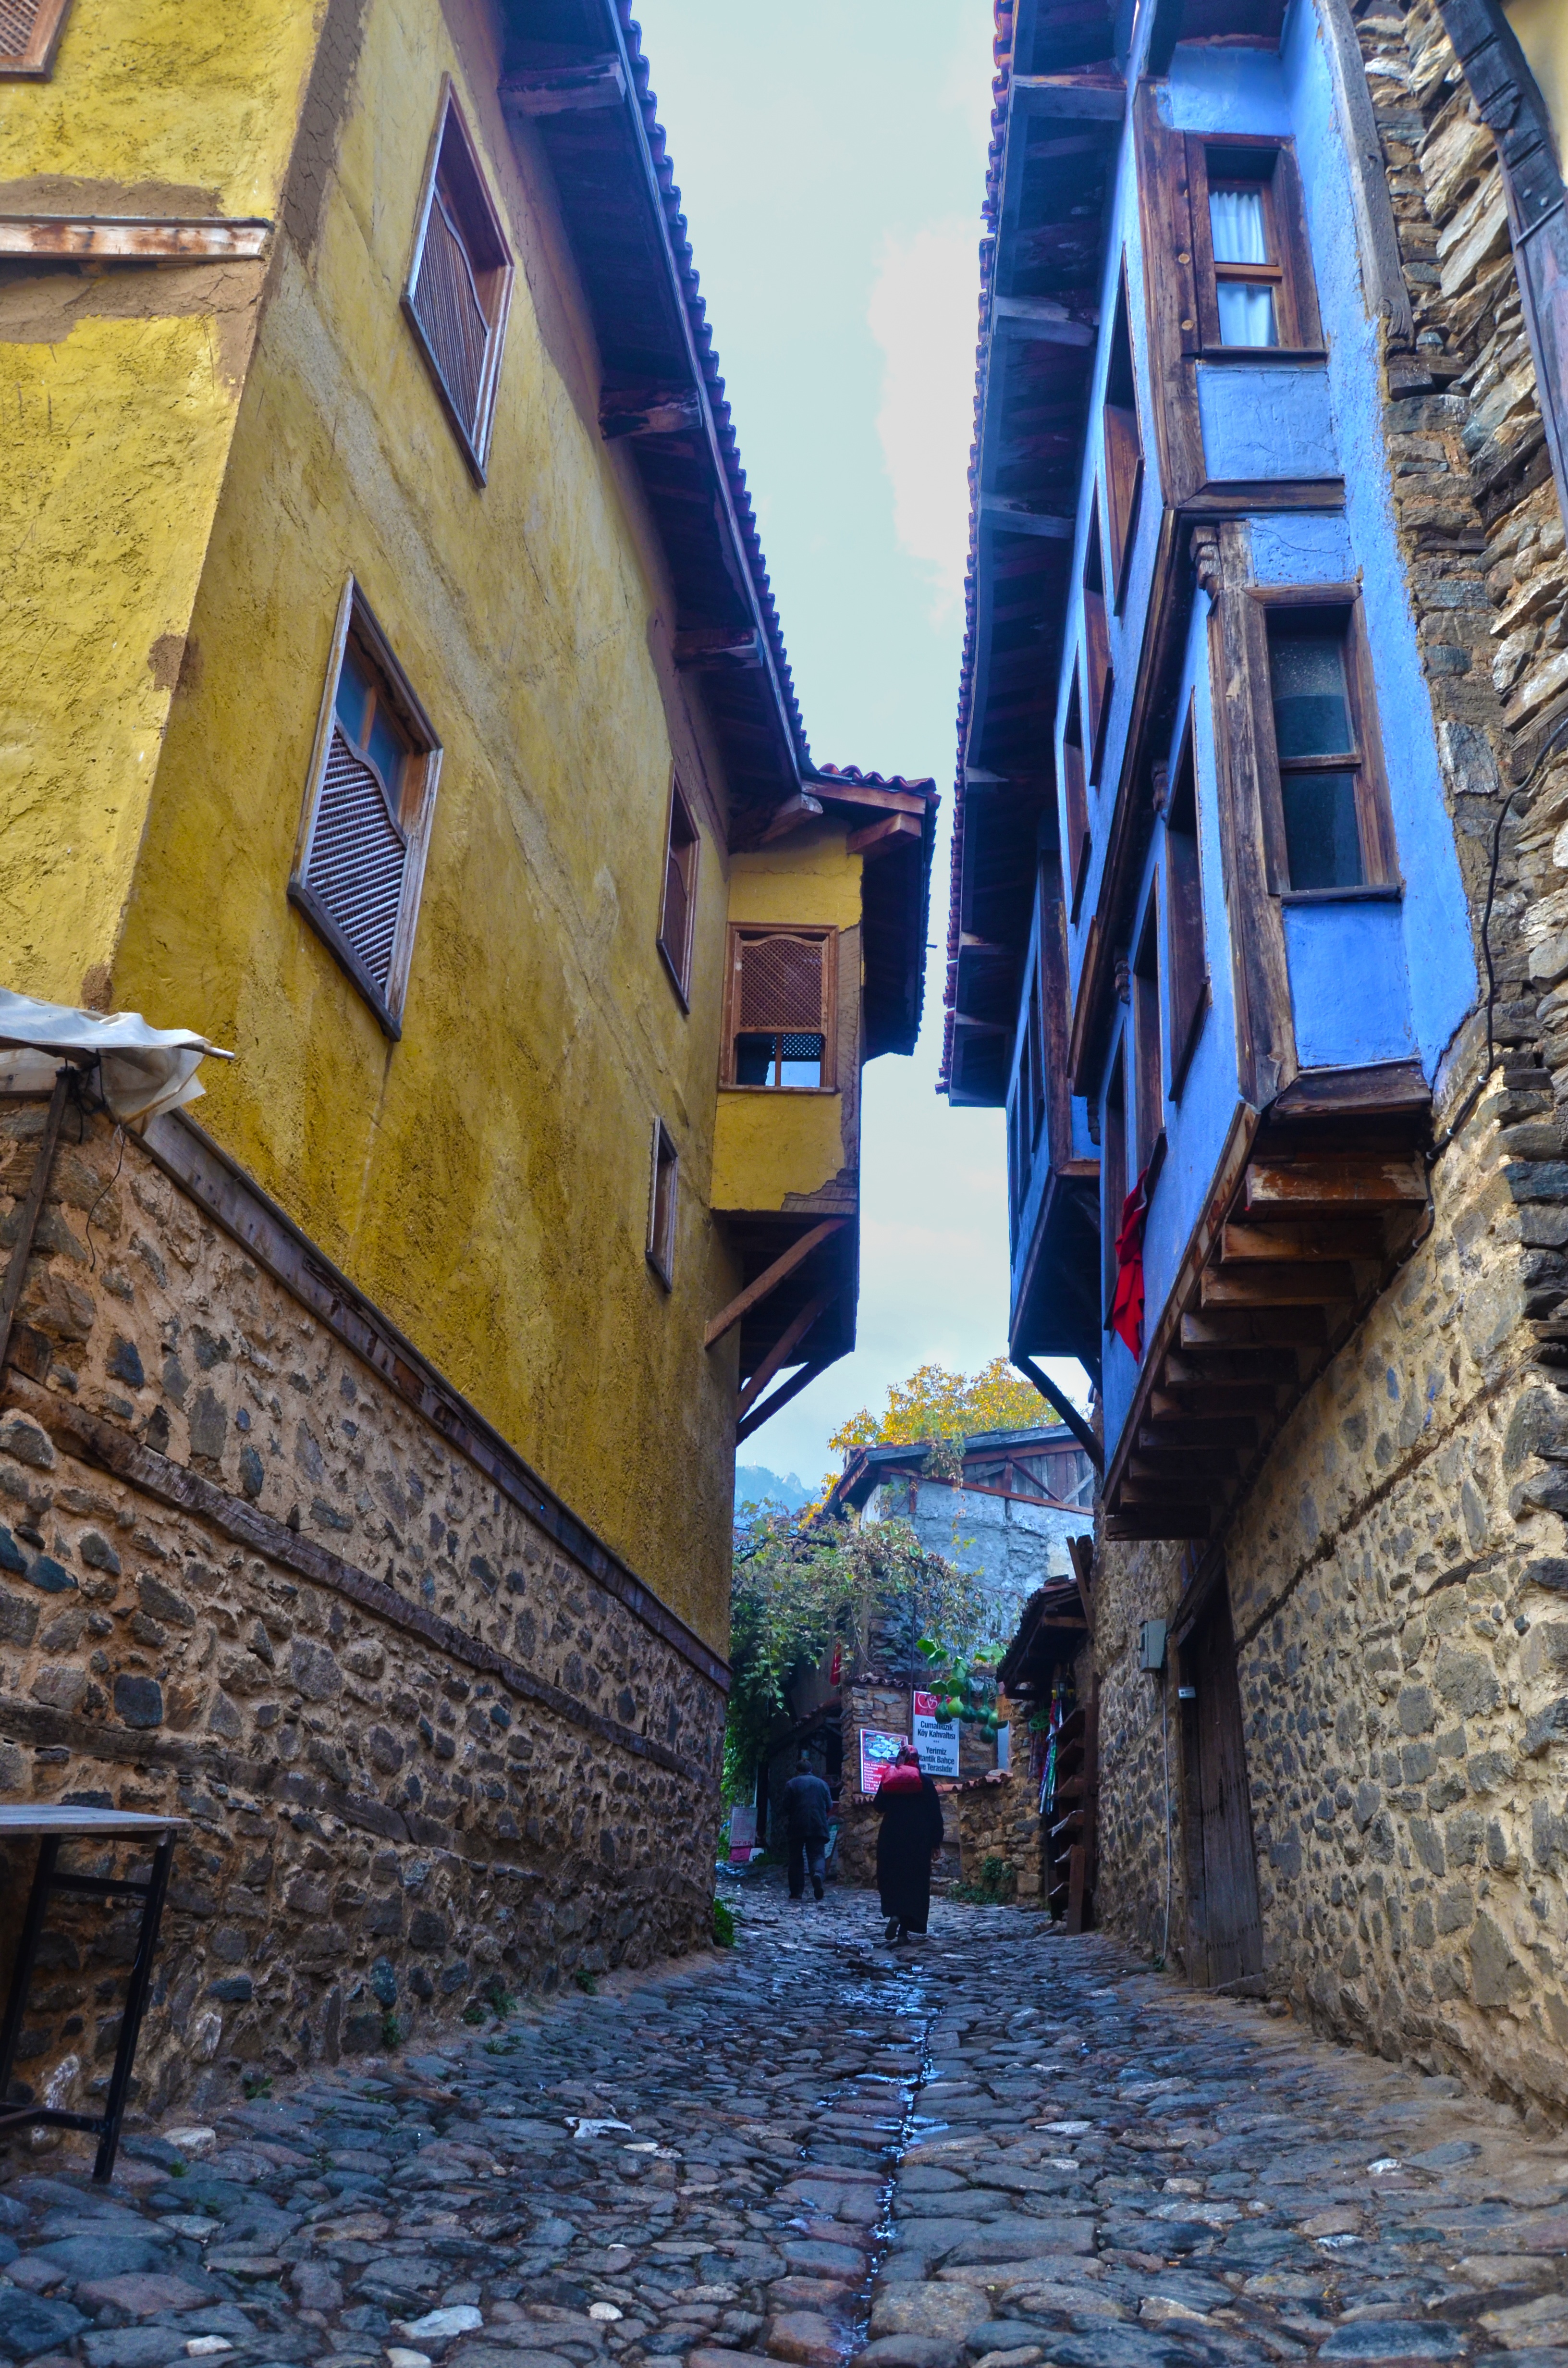
architecture, road, street, town, alley, city, wall, travel, color, facade, blue, tourism, infrastructure, neighbourhood, urban area, human settlement